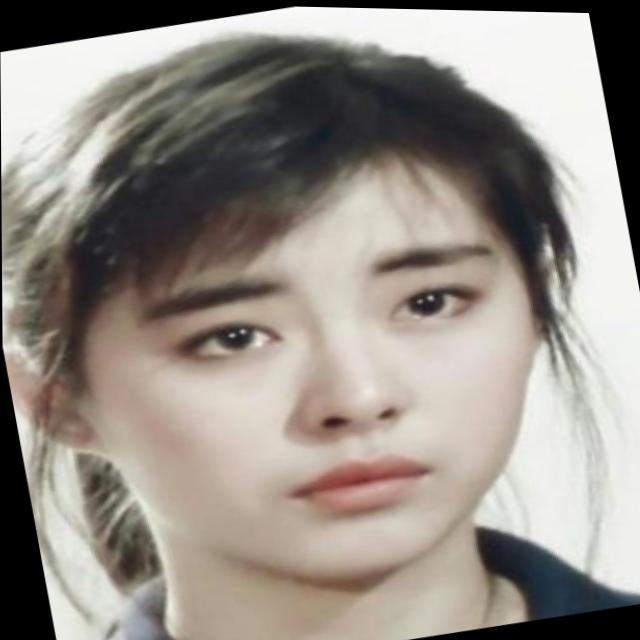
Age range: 21-44